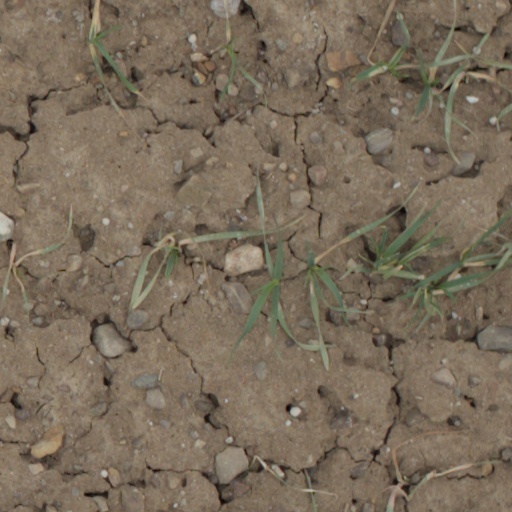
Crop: wheat